River Erme

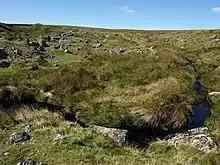
The river just below Erme Pits

The River Erme rises near the centre of southern Dartmoor on the Abbot's Way less than a mile to the south of the source of the River Plym. Between these two sources lies Duck's Pool, where there is a plaque and letterbox in memory of the Dartmoor author William Crossing. There are extensive early tin mining workings nearby known as Erme Pits, which are in places over 15 metres deep.